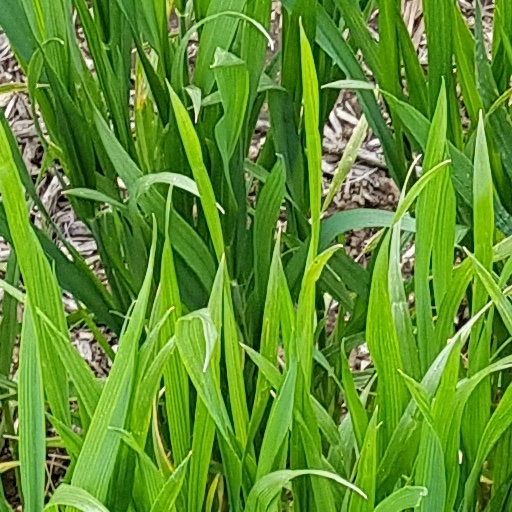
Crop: wheat